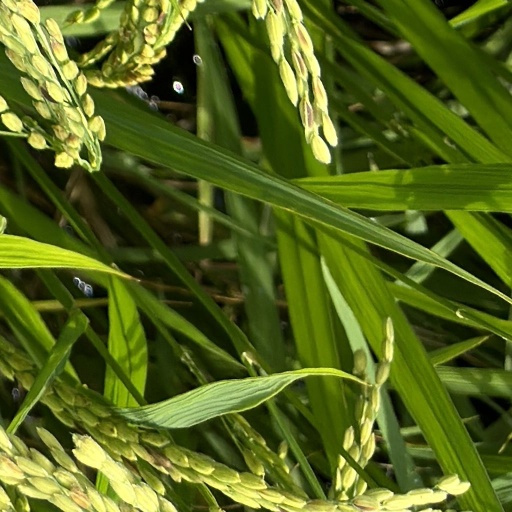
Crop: rice